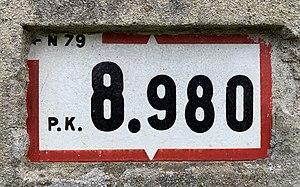
Panonceau indiquant le point kilométrique 8,980 de la route N79 sur la route de Mâcon, Saint-Cyr-sur-Menthon.
La route nationale 79, ou RN 79, est une route nationale française reliant Montmarault à Mâcon. Longue de 167 kilomètres, c'est une section de la Route Centre-Europe Atlantique.